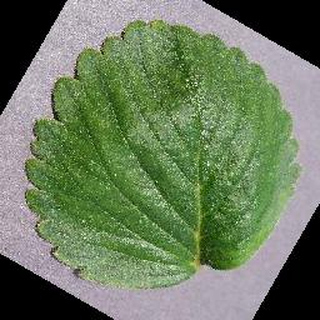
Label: healthy_strawberry